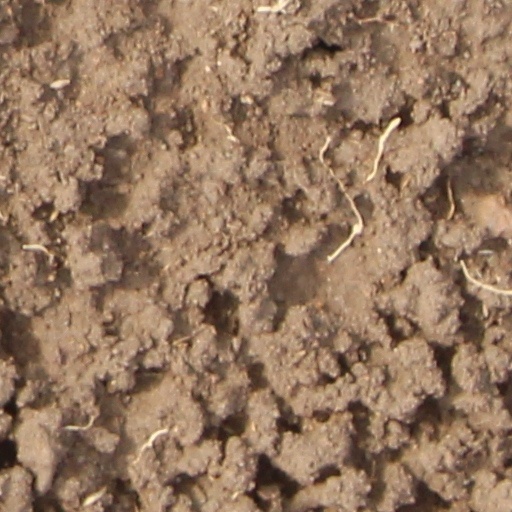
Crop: wheat